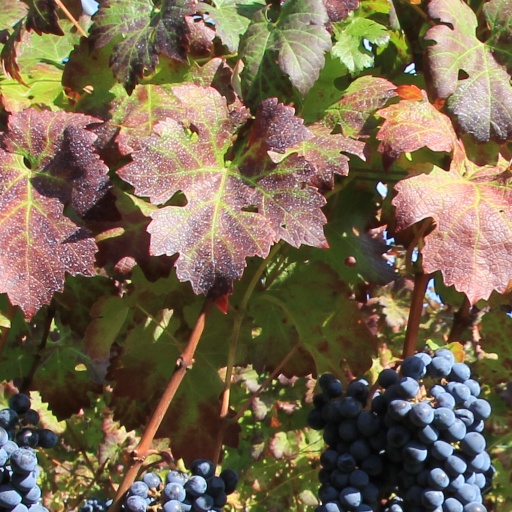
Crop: grape